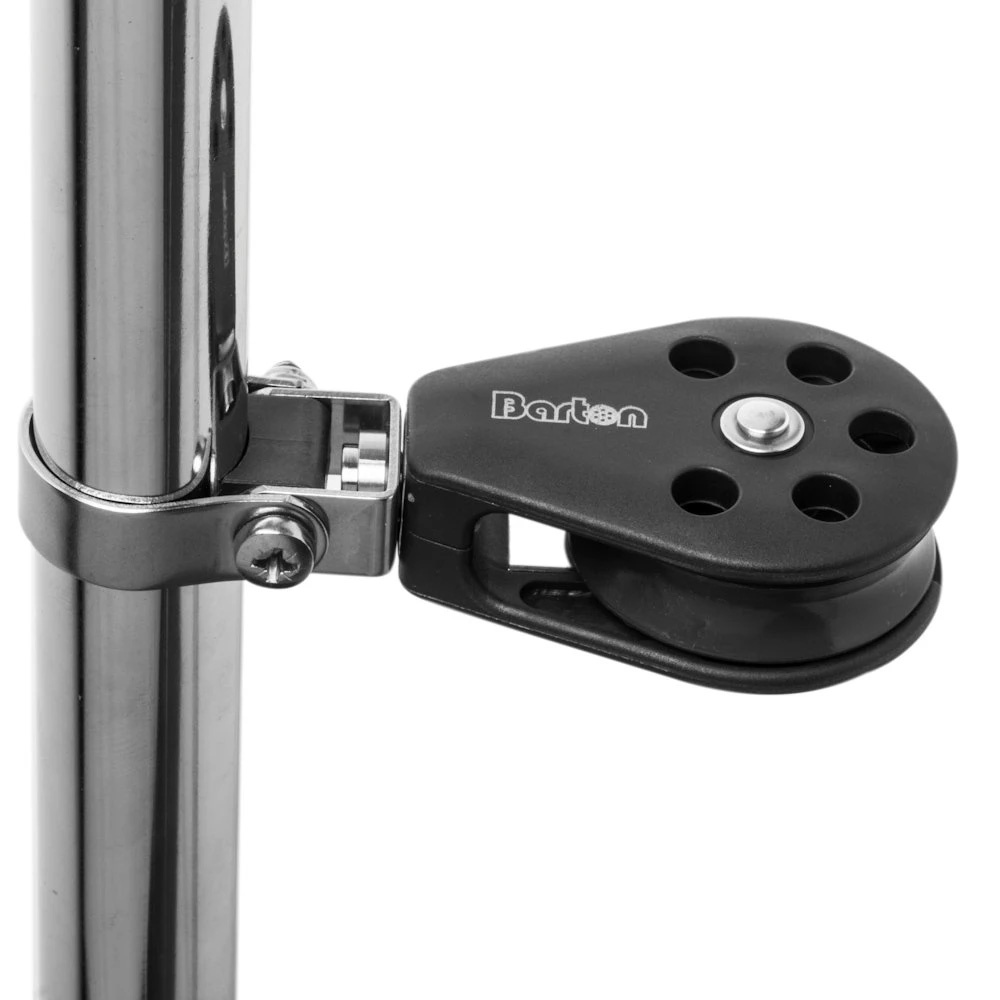
Barton Size 3 45mm Plain Bearing Pulley Block Stanchion Lead Block
Size 3 45mm Plain Bearing Pulley Block Stanchion Lead Block The size 3 Barton plain bearing blocks have 45mm (1 3/4" sheave size 3 block range incorporates modern design with stainless steel frames and the latest advanced materials, using 30% fibre glass filled nylon and Acetal sheaves to maximise their strength whilst keeping weight to a minimum. Suitable for use as mainsheet, vangs, lead blocks, or wherever a powerful and compact purchase system is required on dinghies, dayboats, and lightweight cruisers. Suitable for up to 10mm (3/8") rope. Manufacturer : Barton Marine Manufacturer Part No : N03190 UPC : 5035088080946
Brand: Barton Marine
Category: Business & Industrial > Material Handling > Lifts & Hoists > Pulleys, Blocks & Sheaves